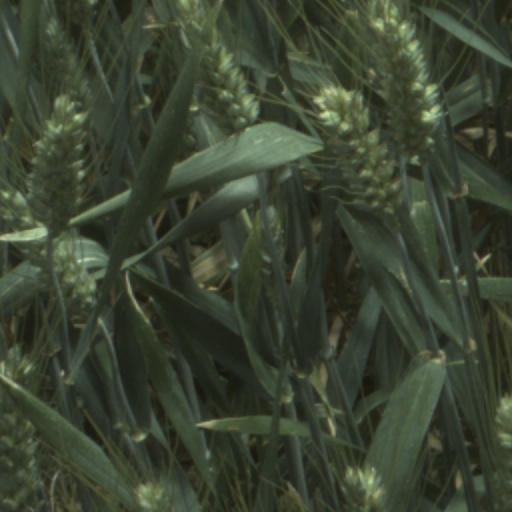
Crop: wheat